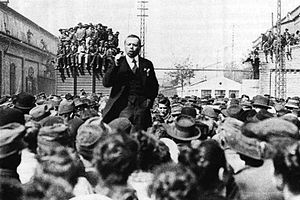
Den ungarske sovjetrepublik / Dannelse
Béla Kun taler til en forsamlet gruppe af revolutionære.
Den ungarske sovjetrepublik eller rådsrepublik i 1919 var en kortvarig arbejderstat oprettet i Ungarn under ledelse af kommunisten Béla Kun under revolutionen efter 1. verdenskrig som verdens første socialistiske stat oprettet uden for Rusland. Den varede fra 21. marts til 6. august 1919, da kontrarevolutionære rumænske og tjekkiske interventionstropper knuste rådsrepublikken, hvorefter der blev oprettet et autoritært, nominelt monarki under ledelse af Miklós Horthy.